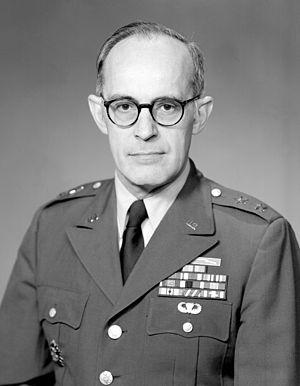
William E. Odom, né le 23 juin 1932 et décédé le 30 mai 2008, est un lieutenant général américain ayant été directeur de la NSA entre 1985 à 1988.